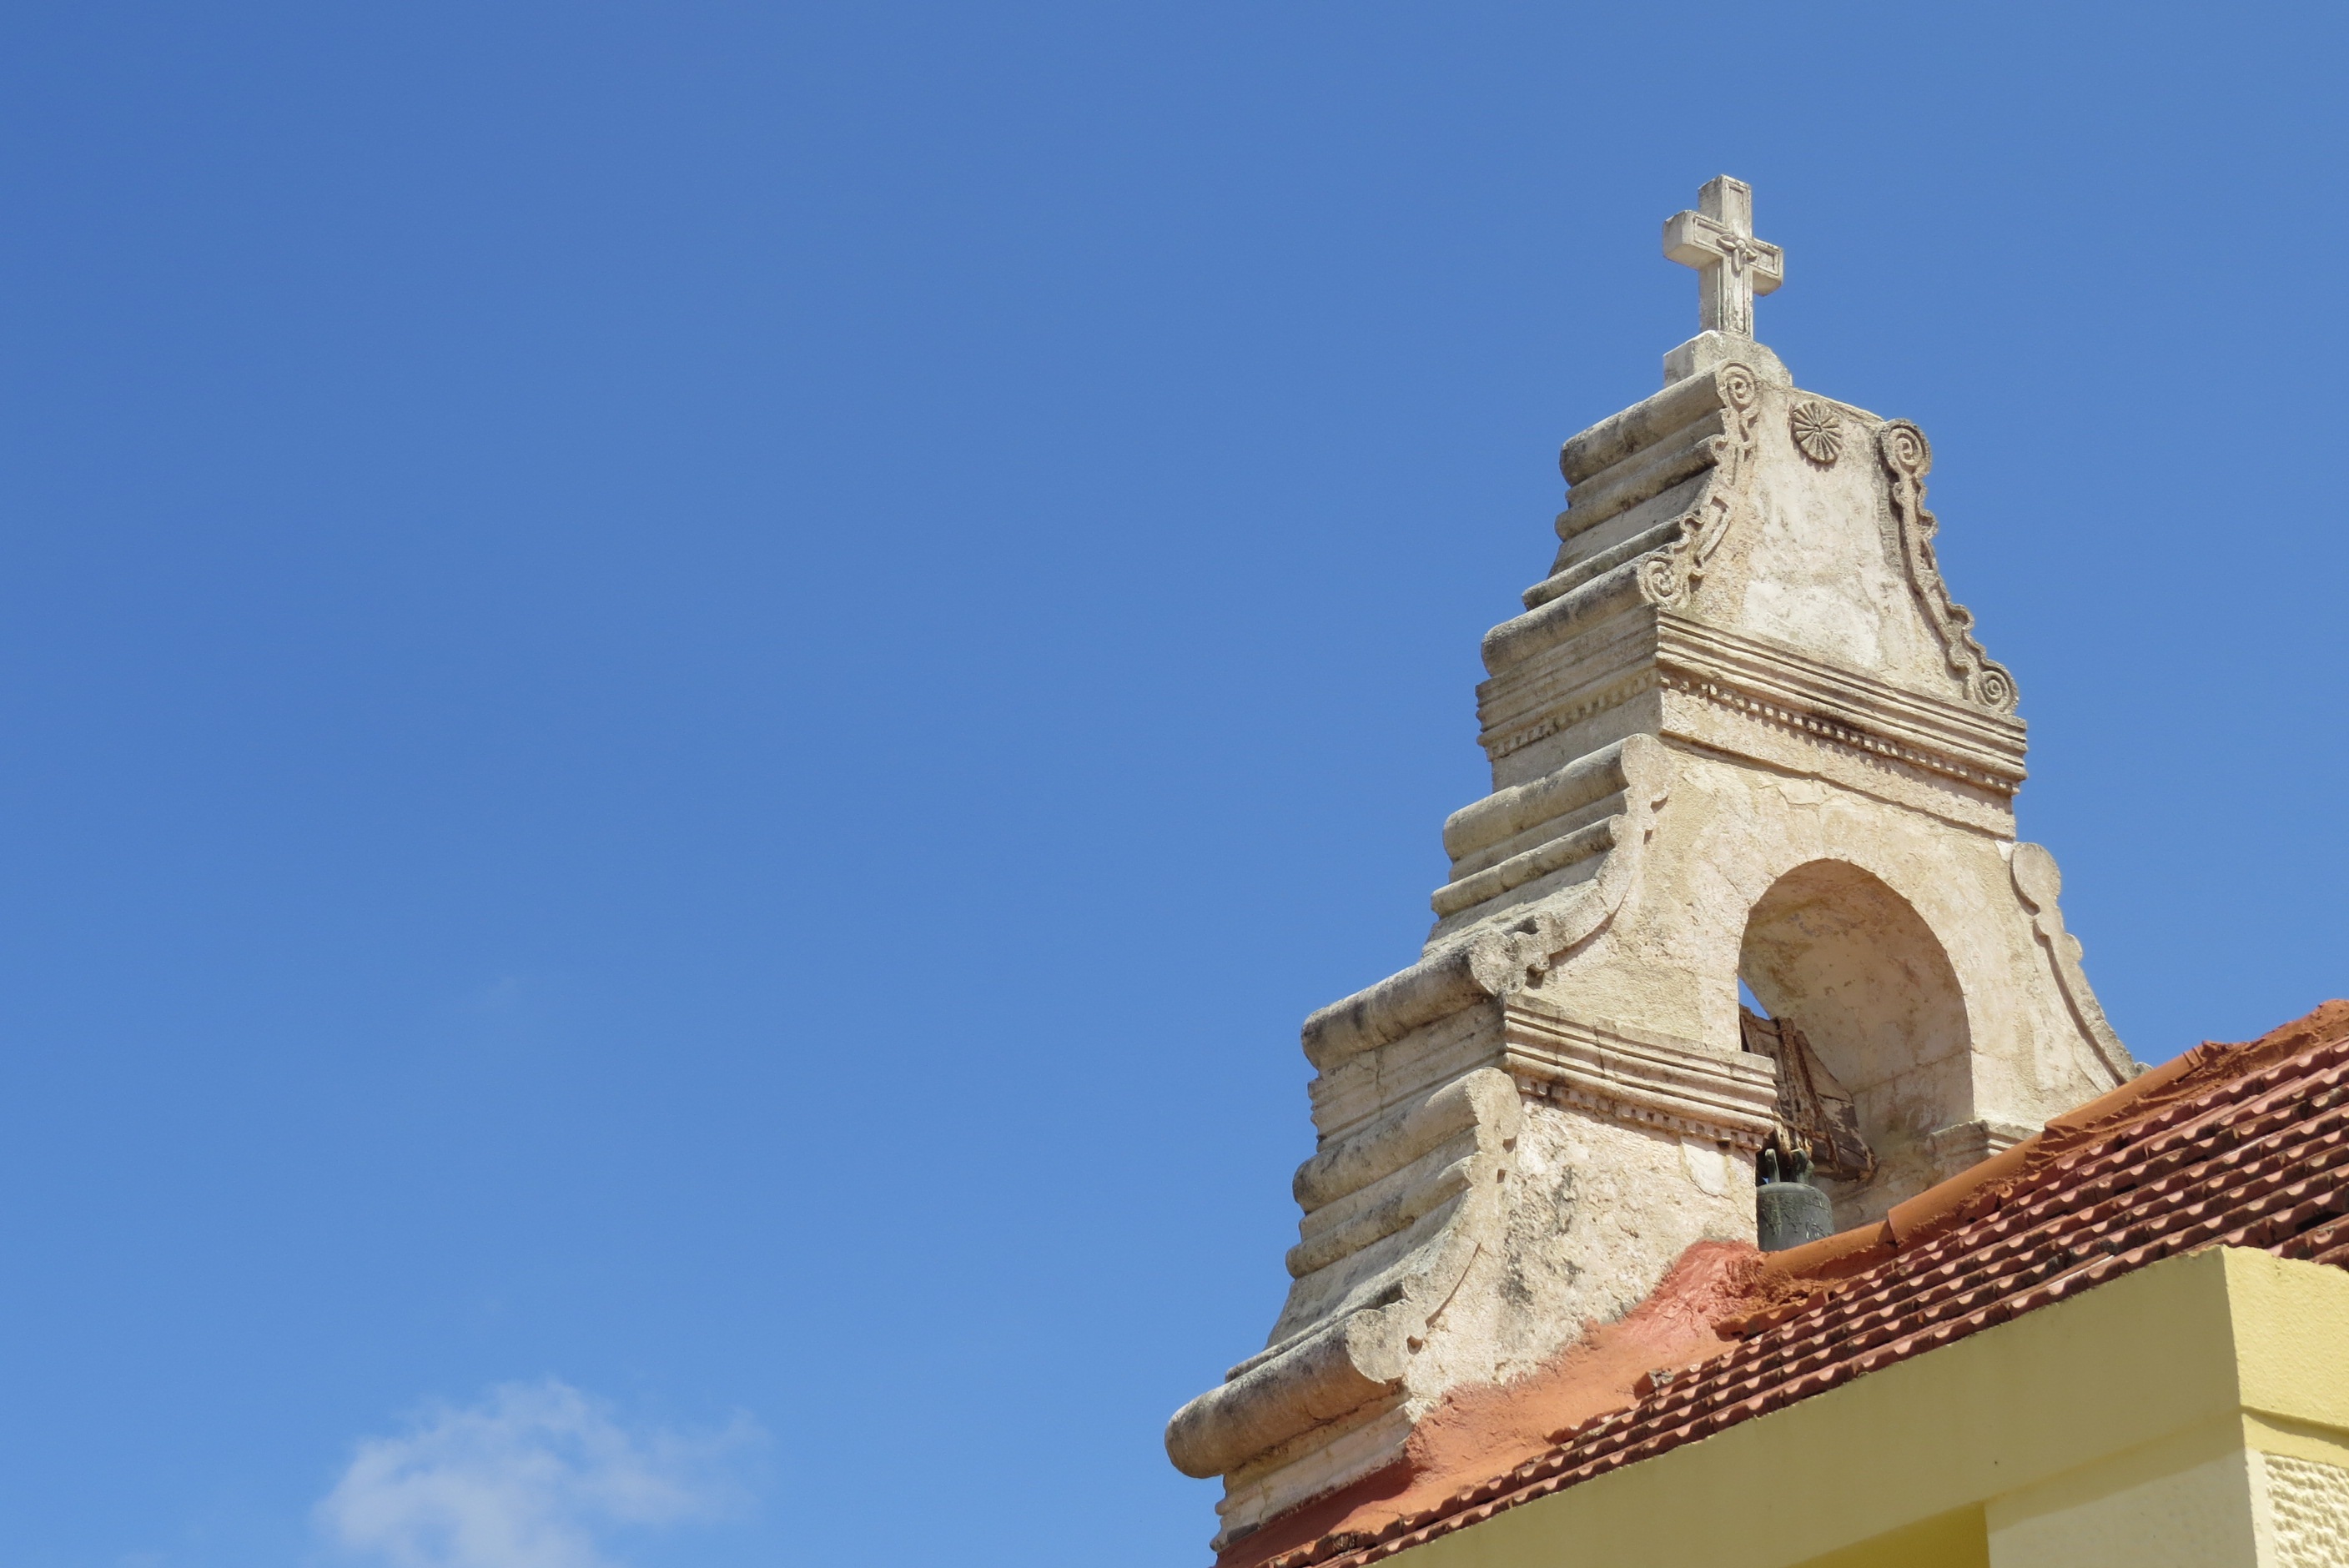
architecture, sky, building, monument, tower, landmark, chapel, place of worship, bell tower, temple, spire, steeple, heritage